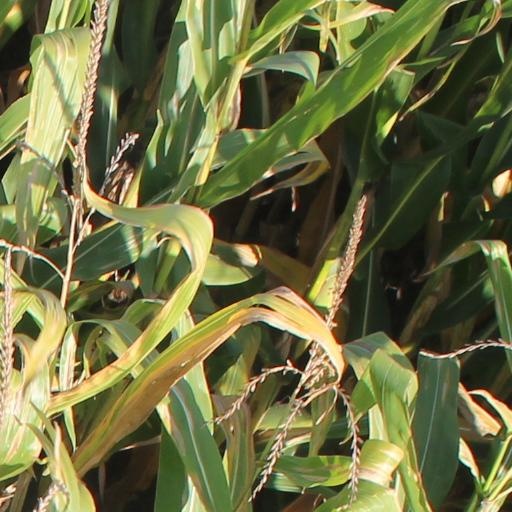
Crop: maize; corn